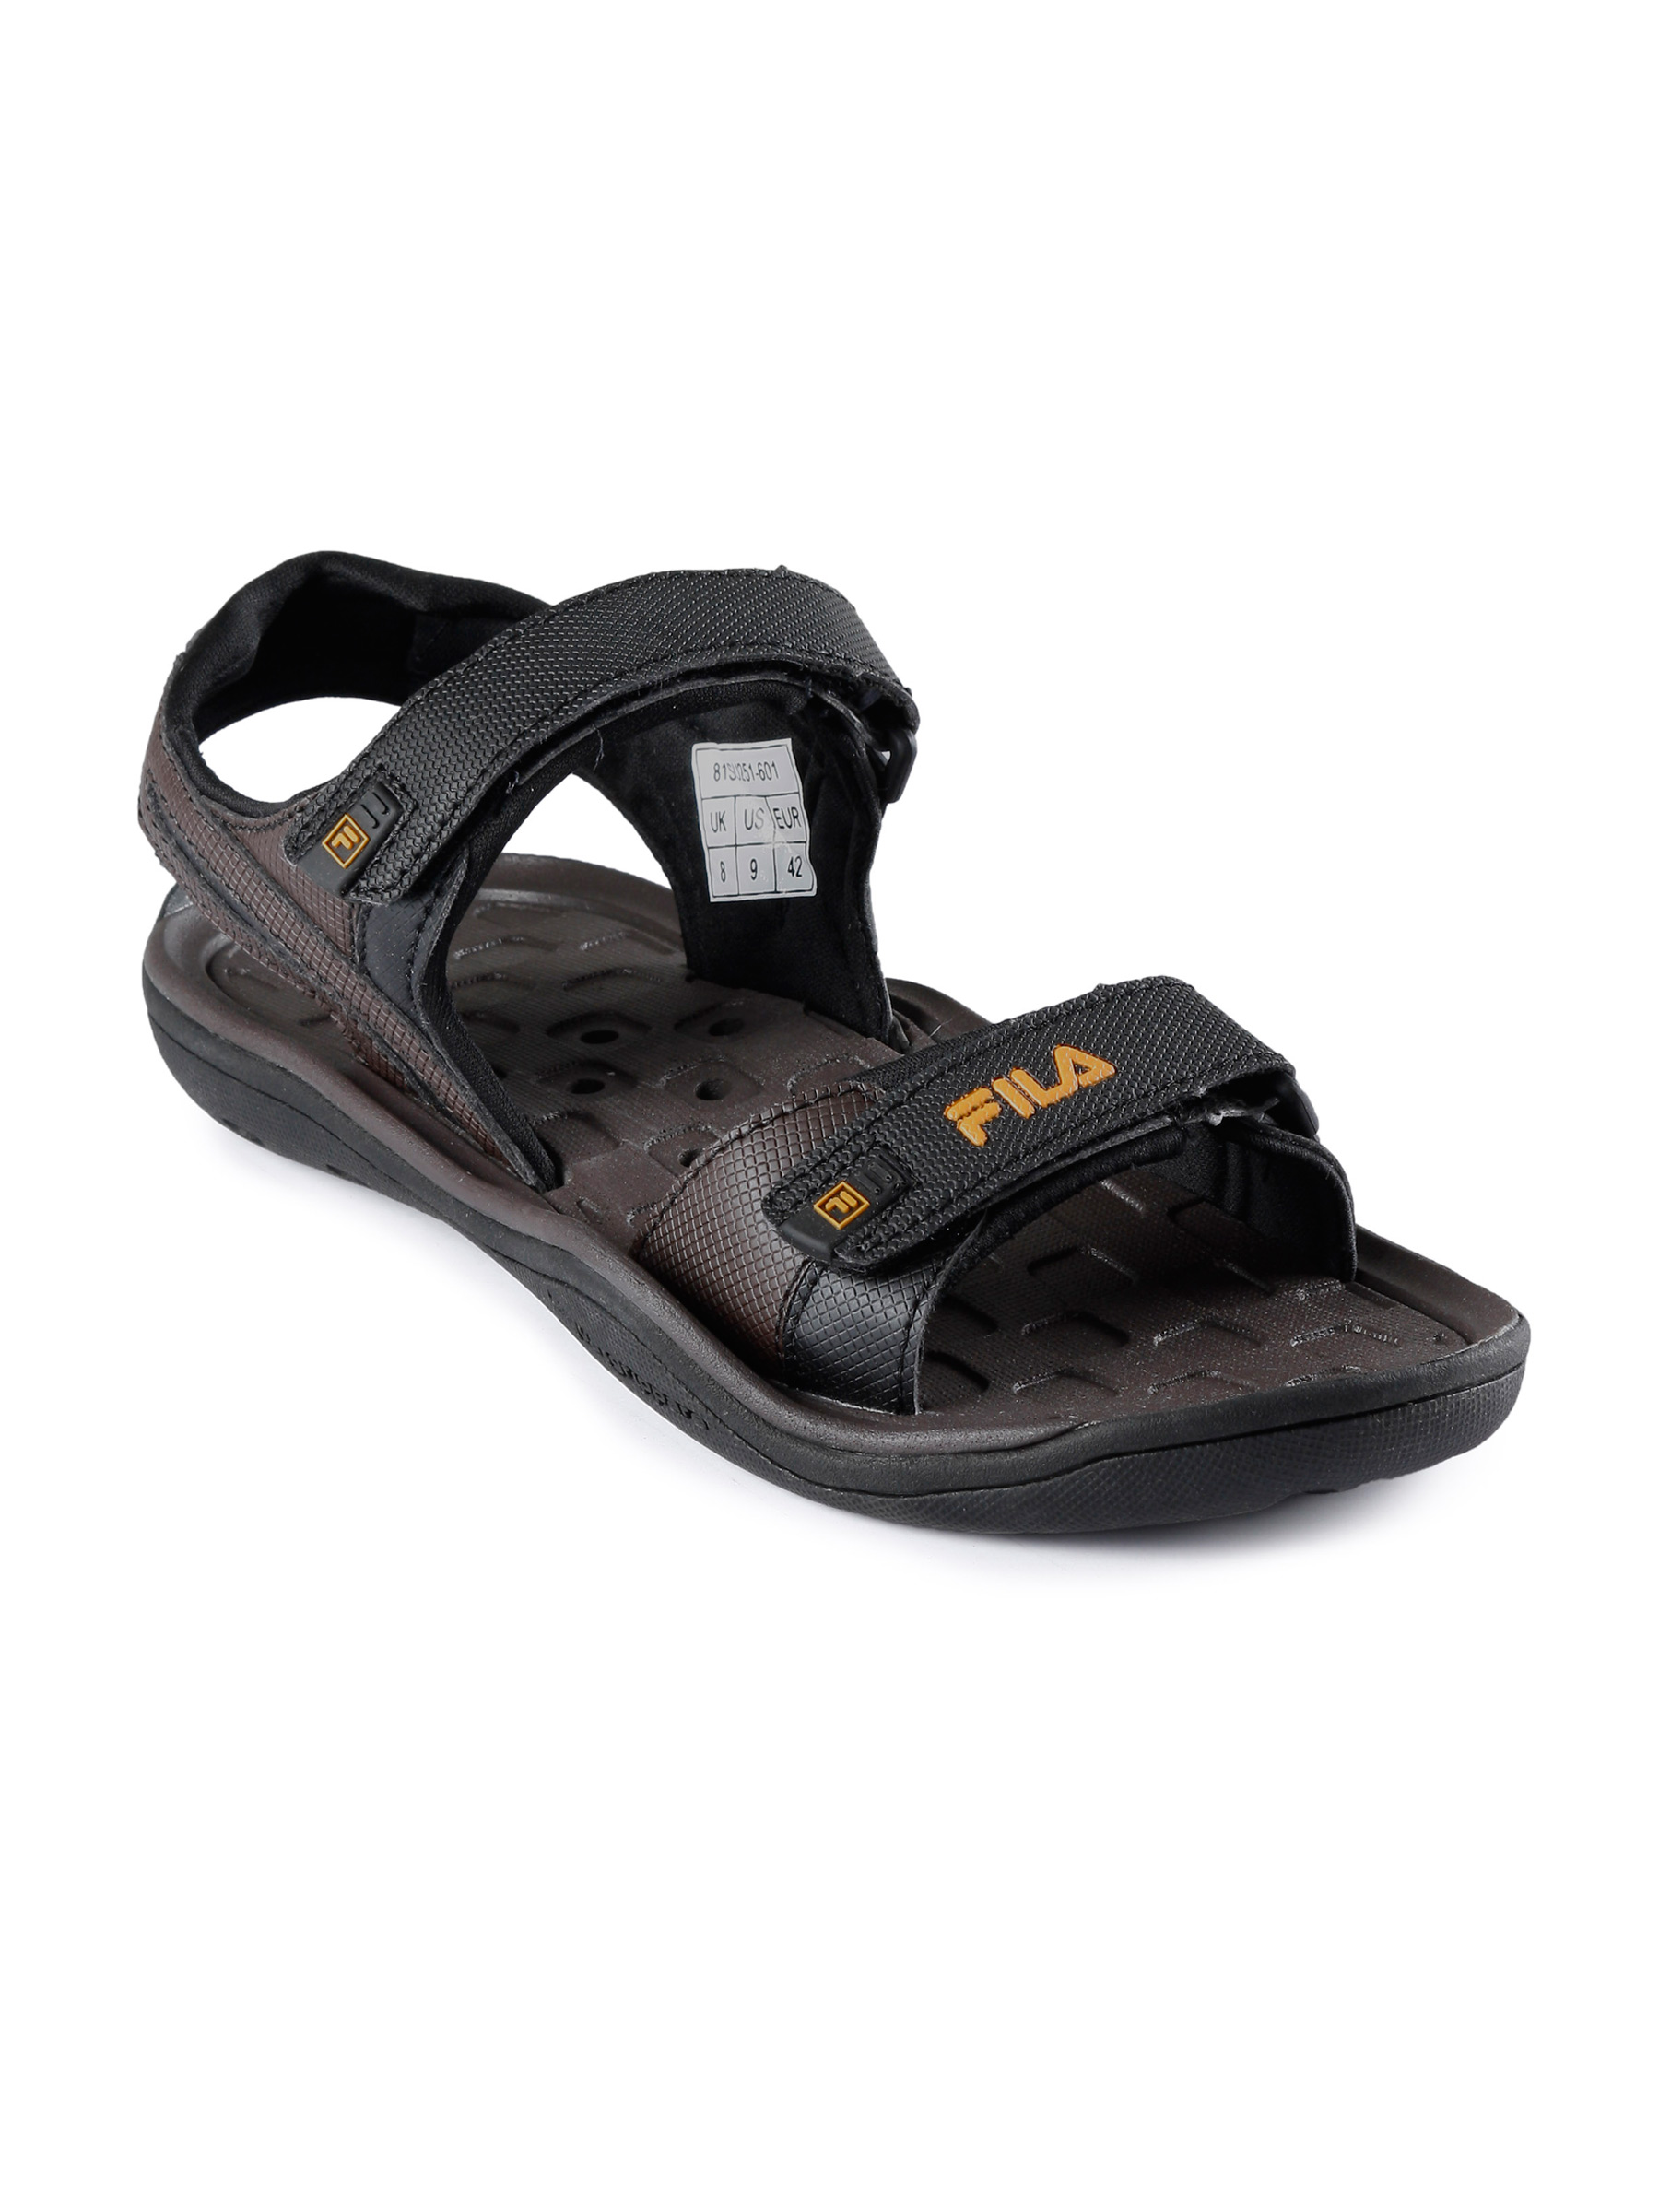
Fila Men Camper Brown Sandals
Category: Footwear / Sandal / Sandals
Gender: Men
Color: Brown
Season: Fall 2011
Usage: Casual